Corey Ashe

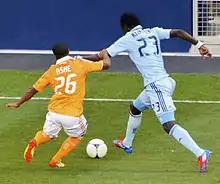
Ashe defending Kei Kamara of Sporting Kansas City during a game in 2012

Ashe and the Dynamo opened the 2012 season March 11 with a 1–0 win over Chivas USA, with Ashe getting the start at left back. He missed Houston's next game due to a hamstring injury, but he returned the following week and started in a 2–0 loss to Seattle Sounders FC. When Brad Davis had a calf injury in April, Ashe filled in at left midfielder 3 games, including on April 28 when Ashe recorded his first assist of the season in a 3–2 loss to D.C. United. On October 6 he picked up his second assist of the season in a 1–1 draw with the Montreal Impact. Ashe made 30 starts during the regular season, with 27 of them coming at left back, as he helped Houston qualify for the playoffs. He only appeared once during the 2012–13 CONCACAF Champions League group stage, starting at left back in a 1–1 draw with C.D. Olimpia to secure Houston's spot in the quarterfinals. During the playoffs, Ashe played every minute as he helped the Dynamo return to MLS Cup for the second straight year. However they experienced the same result as the previous year, losing to the LA Galaxy 3–1.